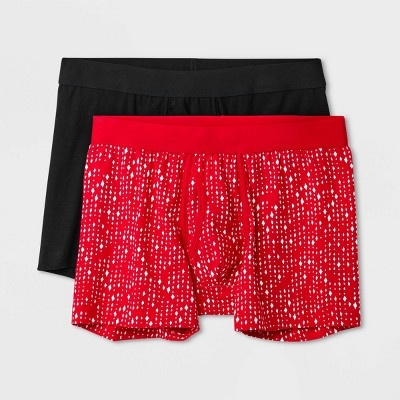
Men's Diamond Print Boxer Briefs 2pk - Goodfellow & Co Red XL
Give a comfy update to your underwear drawer with this 2-Pack Diamond Print Boxer Briefs from Goodfellow & Co™. This pack of boxer briefs includes two pairs — one in a solid black hue and the other featuring a white diamond print on a bright red background — to add variety to your underwear drawer. Made from a soft and stretchy fabric and sporting a tagless design, the mid-rise briefs offer comfortable all-day wear. The full elastic waistband provides you a flexible secure fit, while the functional fly adds a practical touch. Goodfellow & Co™: Where style & fit are always in good company. Sizing: Mens Material: 95% Cotton, 5% Spandex Closure Style: Pull-On Rise: Mid Rise Fabric Name: Knit Sheerness: Opaque Garment Details: Full Waistband Elastic Package Quantity: 2 Fabric Weight Type: Lightweight Fabric Care and Cleaning: Machine Wash, Tumble Dry
Brand: Goodfellow & Co
Category: Apparel & Accessories > Clothing > Men's Undergarments > Men's Underwear > Boxer Briefs